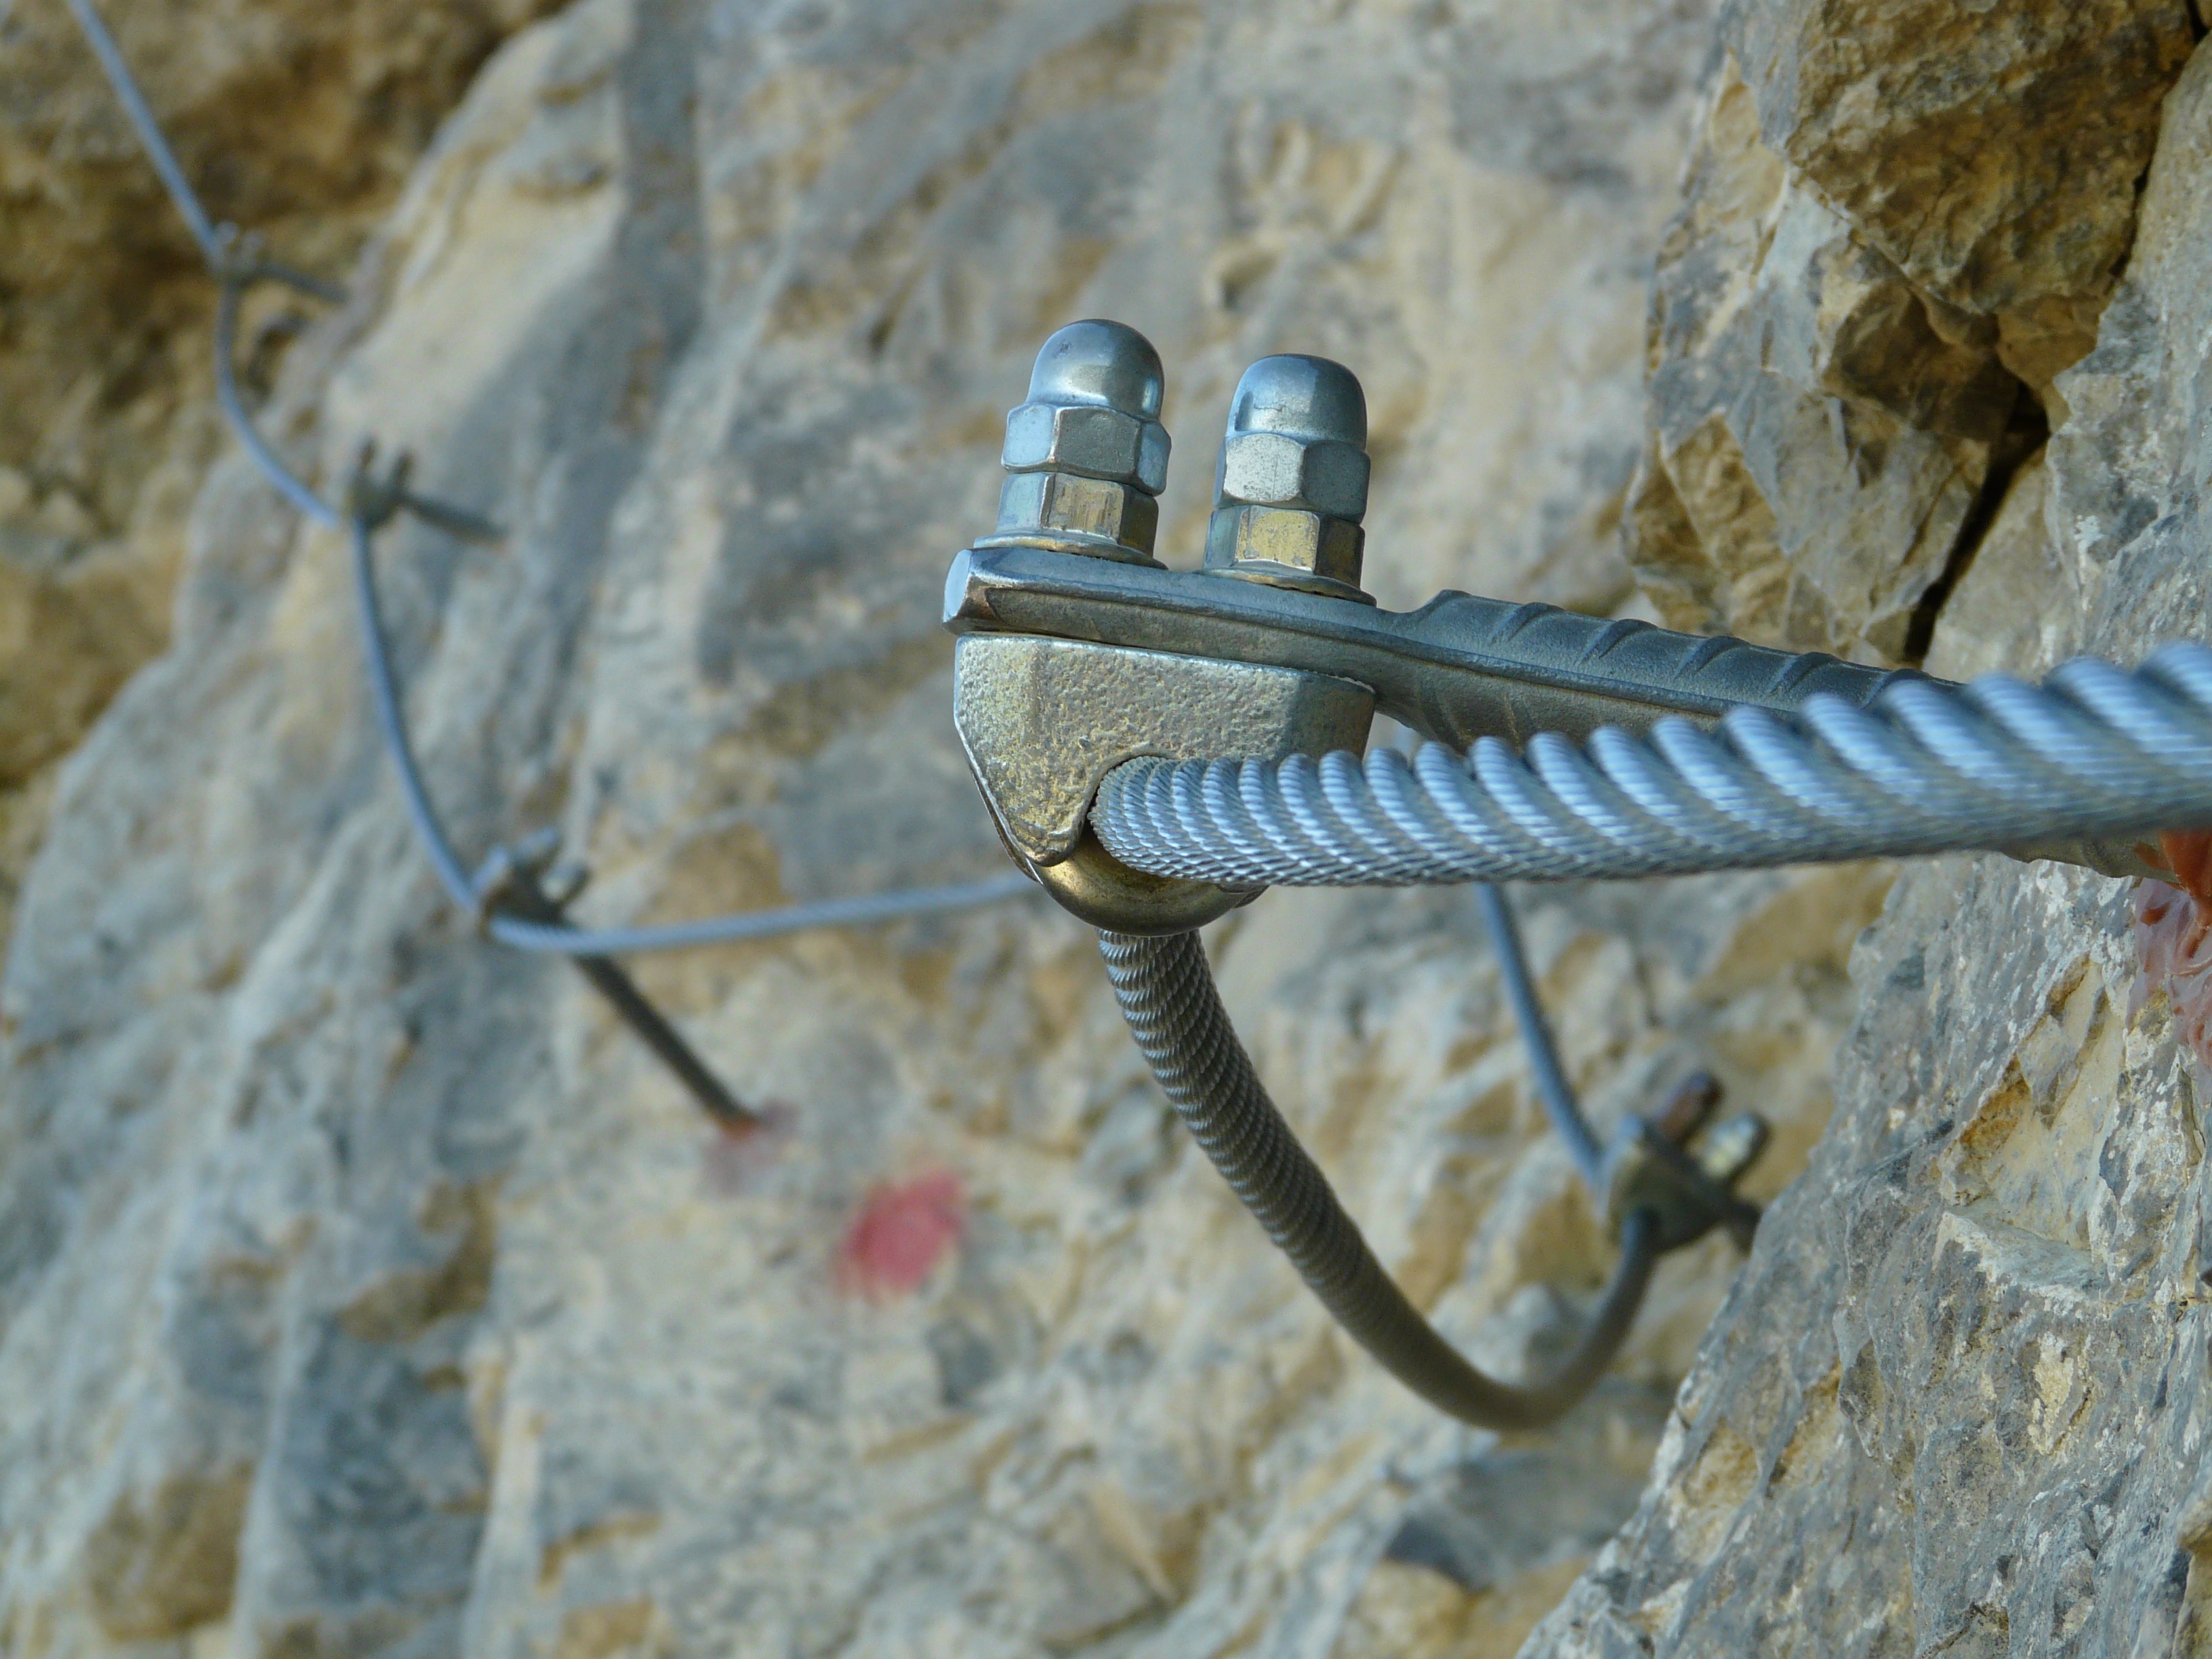
rope, wing, climbing, security, climb, close up, mountaineering, secure, backup, macro photography, bergsport, steel cable, wire rope, rope up, anchoring, via ferrata, metal screws